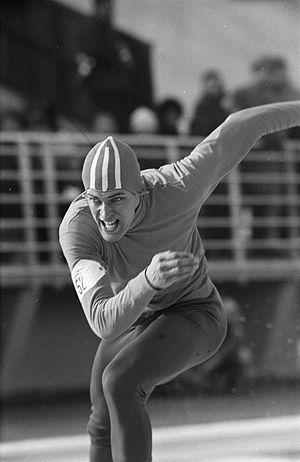
Adrianus « Ard » Schenk, né le 16 septembre 1944 à Anna Paulowna, est un patineur de vitesse néerlandais. Il a remporté trois médailles d'or aux Jeux olympiques d'hiver de 1972 et une médaille d'argent aux Jeux olympiques d'hiver de 1968. Il a également remporté de nombreuses médailles aux championnats du monde et d'Europe dans les années 1960 et 1970.